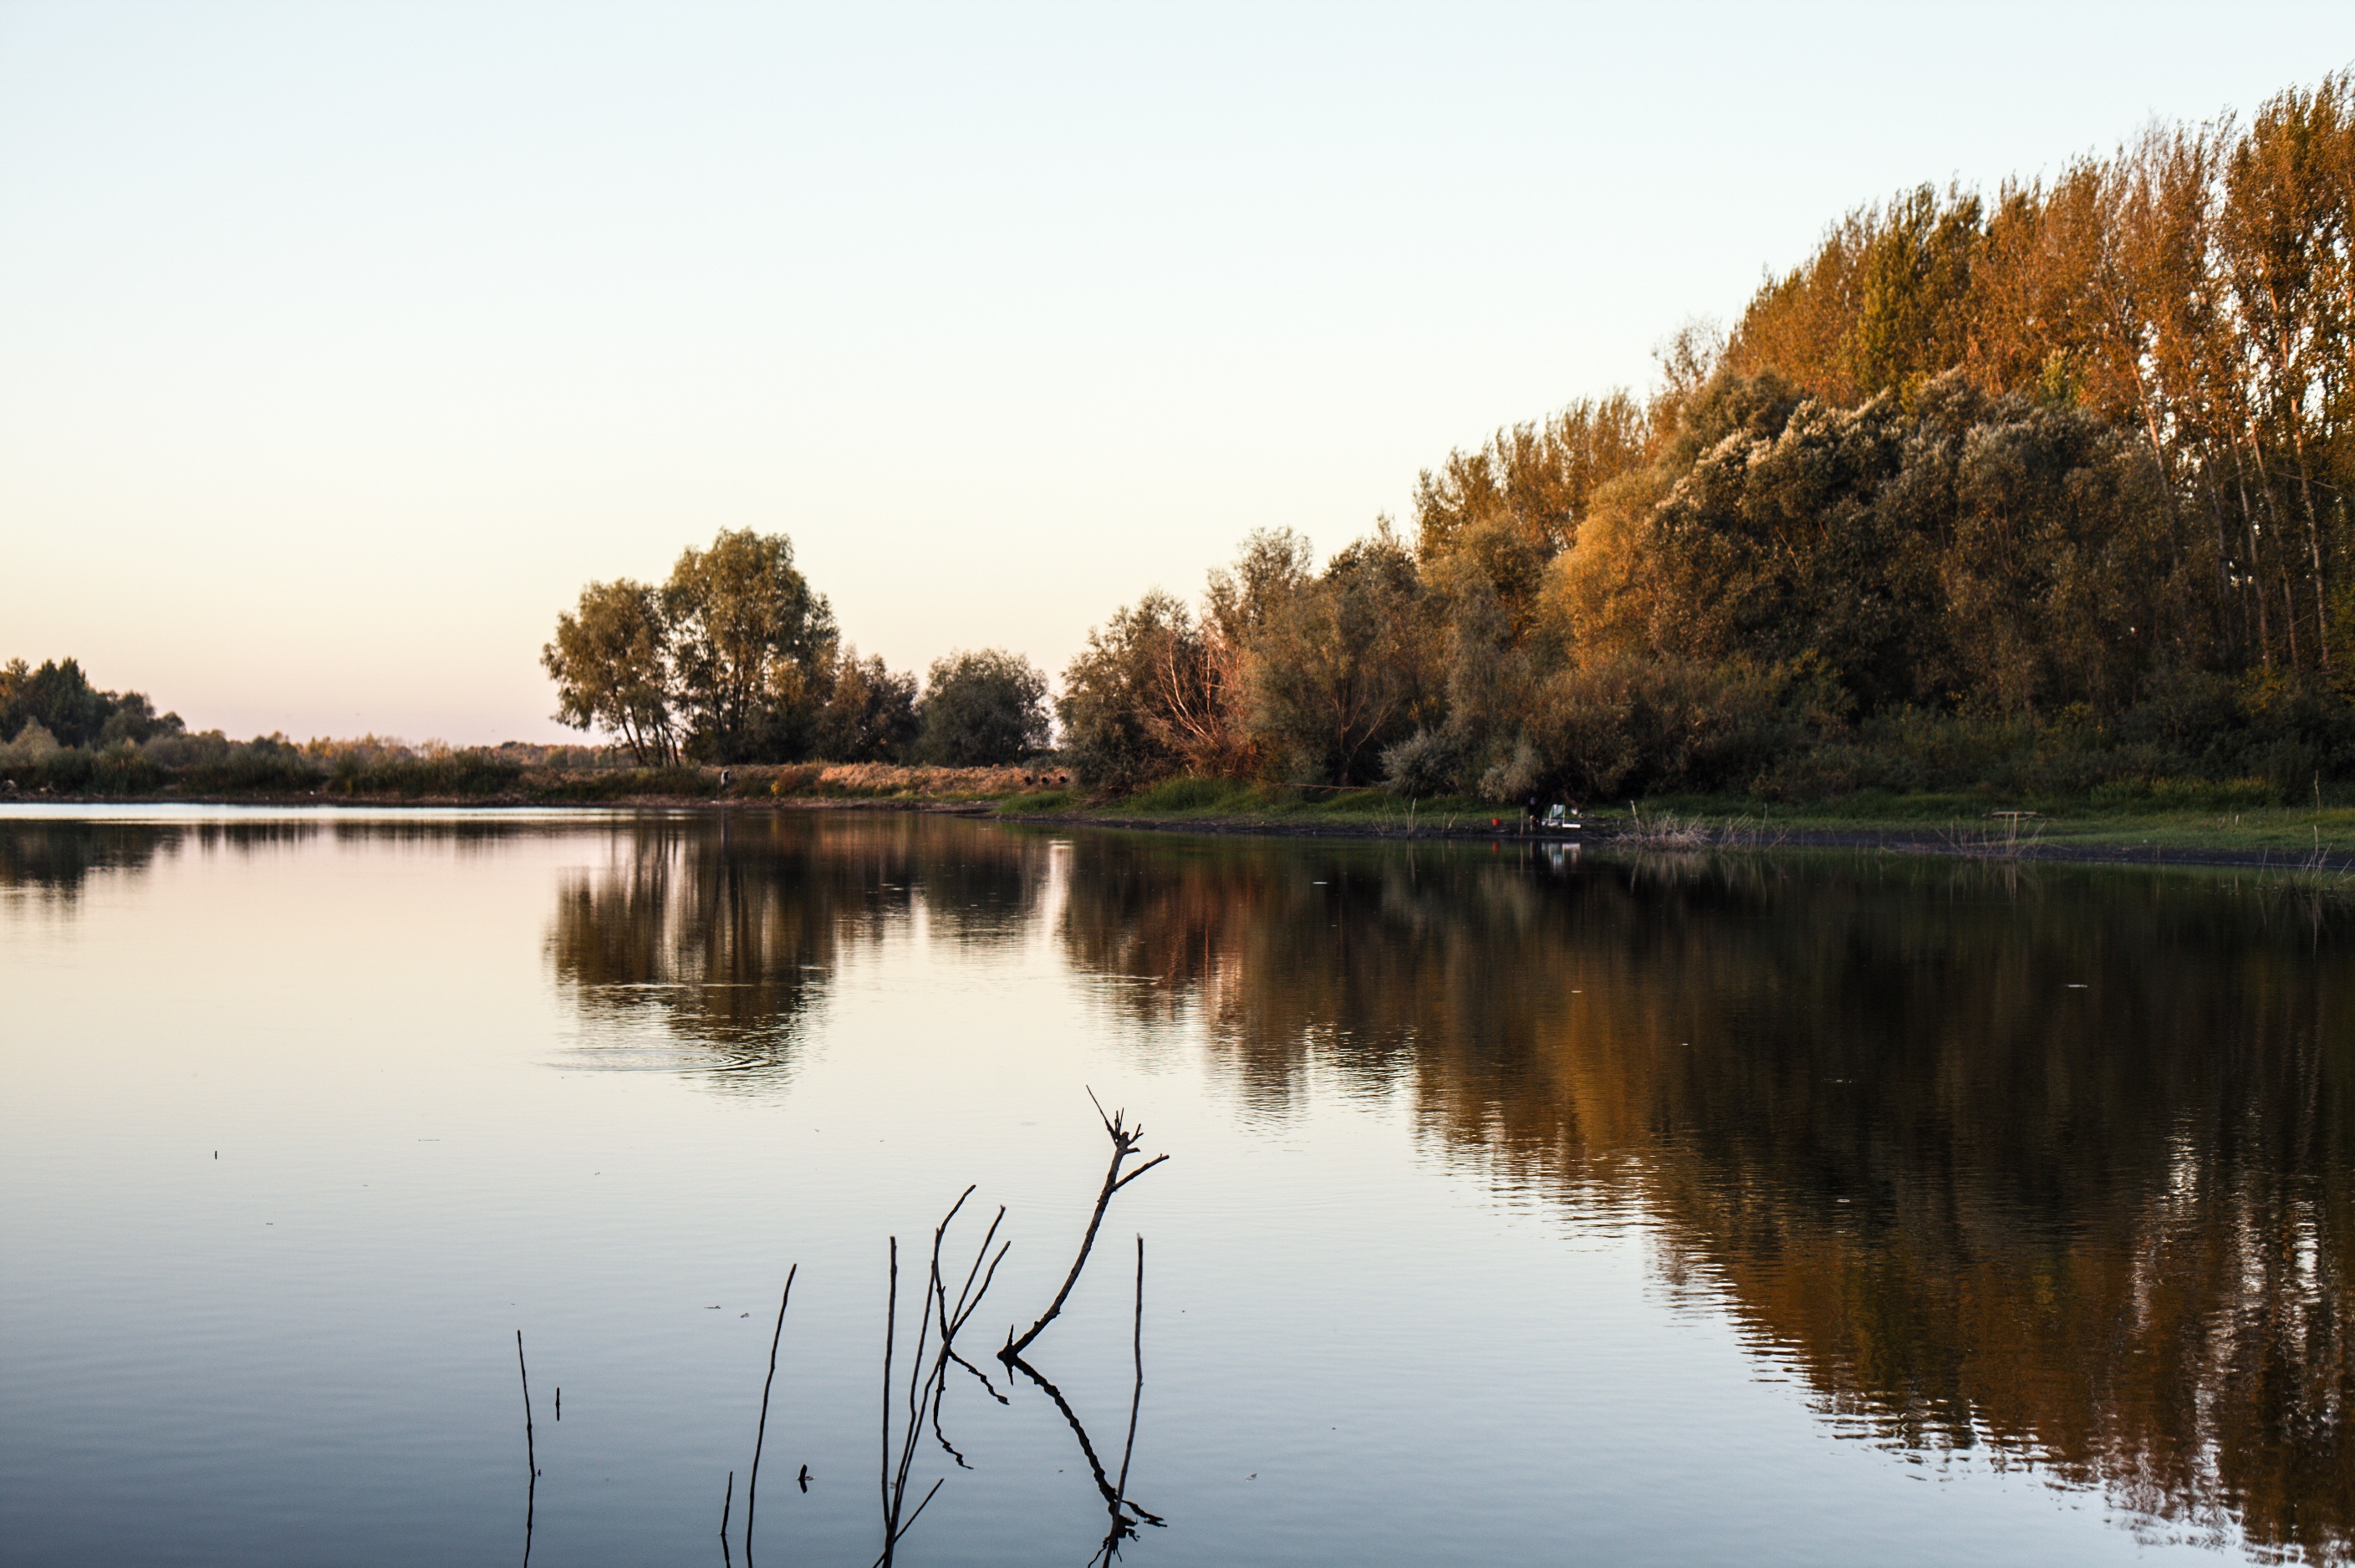
beach, landscape, tree, water, nature, sunset, morning, leaf, lake, dawn, river, dusk, pond, evening, reflection, fishing, autumn, reservoir, tourism, season, waterway, body of water, wetland, russia, loch, reflection in the water, evening shore, atmospheric phenomenon, woody plant, voronezh, river usmanka